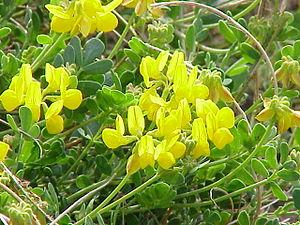
Coronilla minima, la Coronille naine, est une espèce de plante herbacée vivace de la famille des fabacées et du genre Coronilla.
La Neuville-sur-Essonne est une commune française située dans le département du Loiret, en région Centre-Val de Loire.